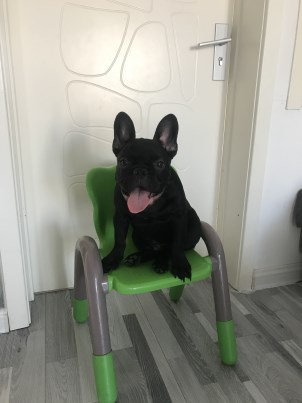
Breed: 1121-n000002-French_bulldog